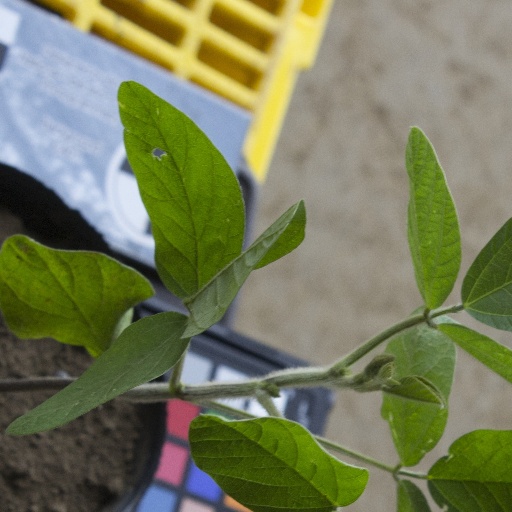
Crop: soybean